Topkapı Palace

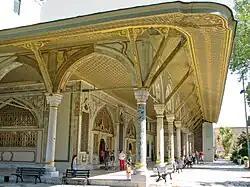
Roof of the Imperial Council

The palace complex is located on the Seraglio Point, a promontory overlooking the Golden Horn, where the Bosphorus Strait meets the Sea of Marmara. The terrain is hilly and the palace itself is located at one of the highest points close to the sea. During Greek and Byzantine times, the acropolis of the ancient Greek city of Byzantion stood here.